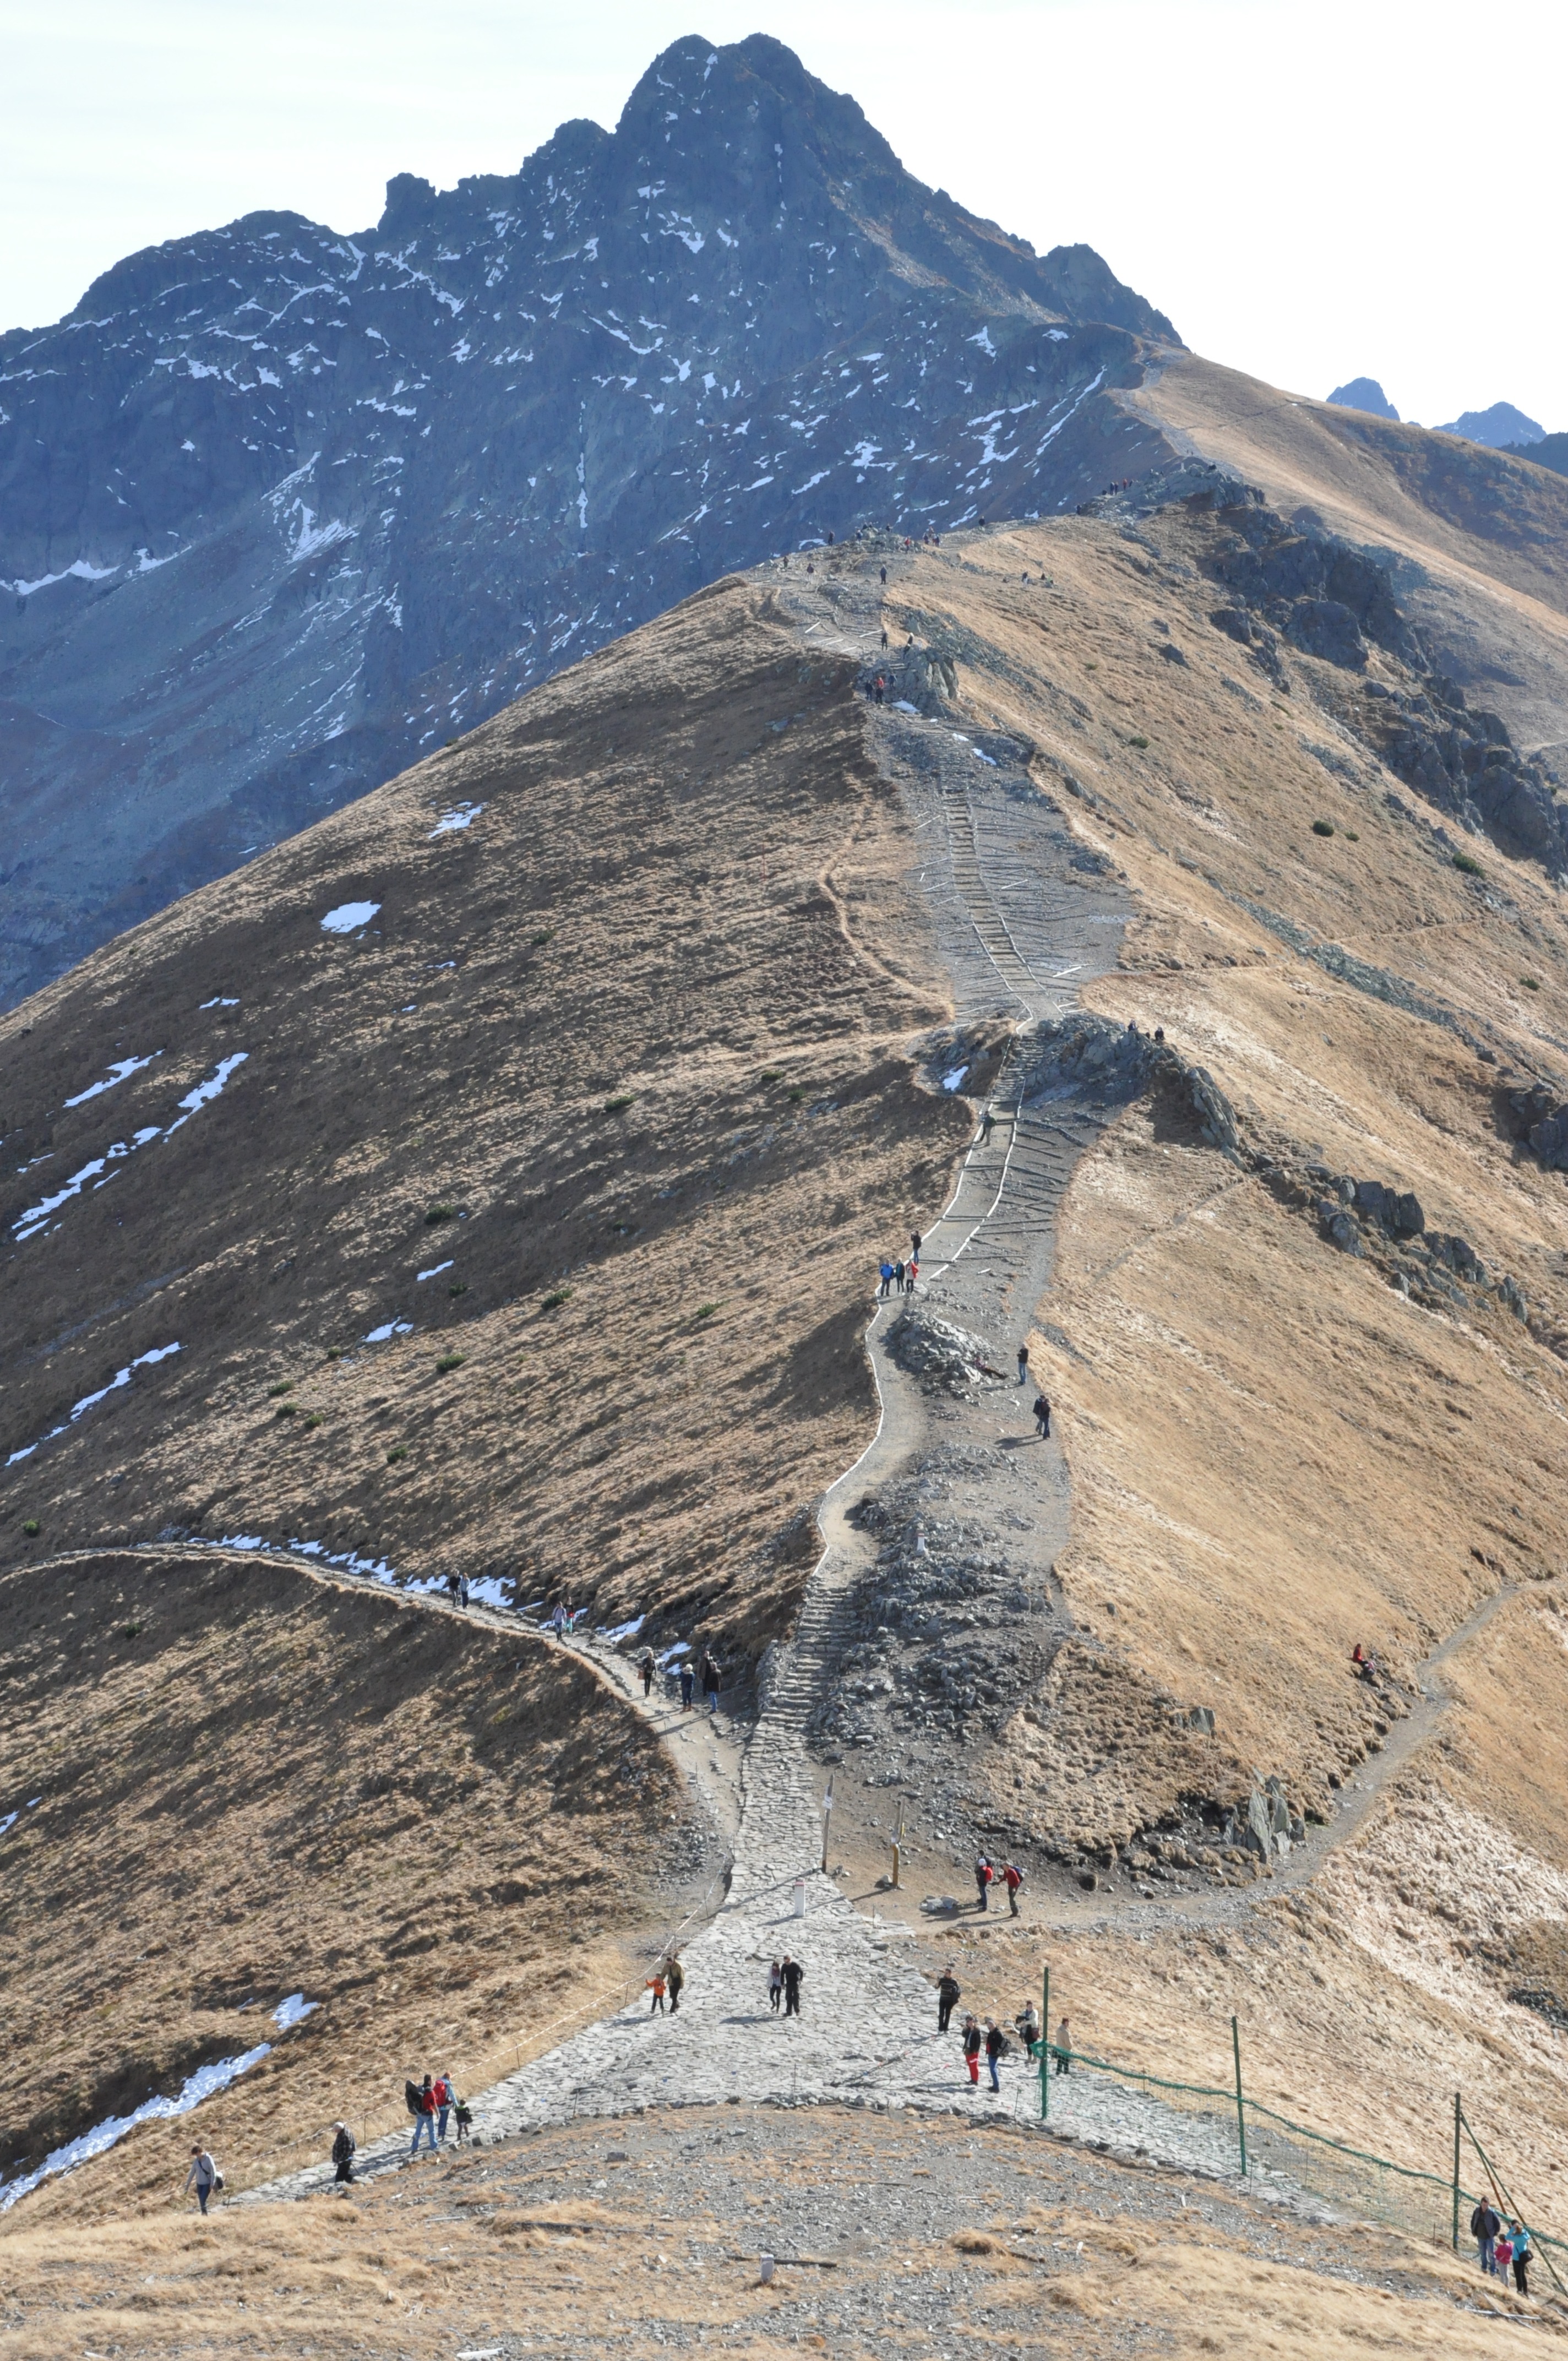
landscape, mountain, trail, view, mountain range, autumn, ridge, geology, mountains, plateau, fell, top, tatry, moraine, the path, landform, aerial photography, mountain pass, kasprowy wierch, geographical feature, mountainous landforms, geological phenomenon